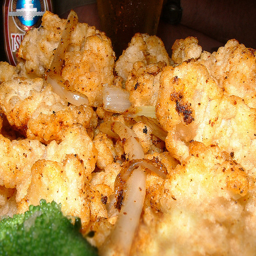
A pile of food next to a drink and greens.
A closeup of some sort of fried food
There is a close up picture of some fried food
I think these are tater tots and onions.
A chicken dish that has been fried with grilled onions and a beer.